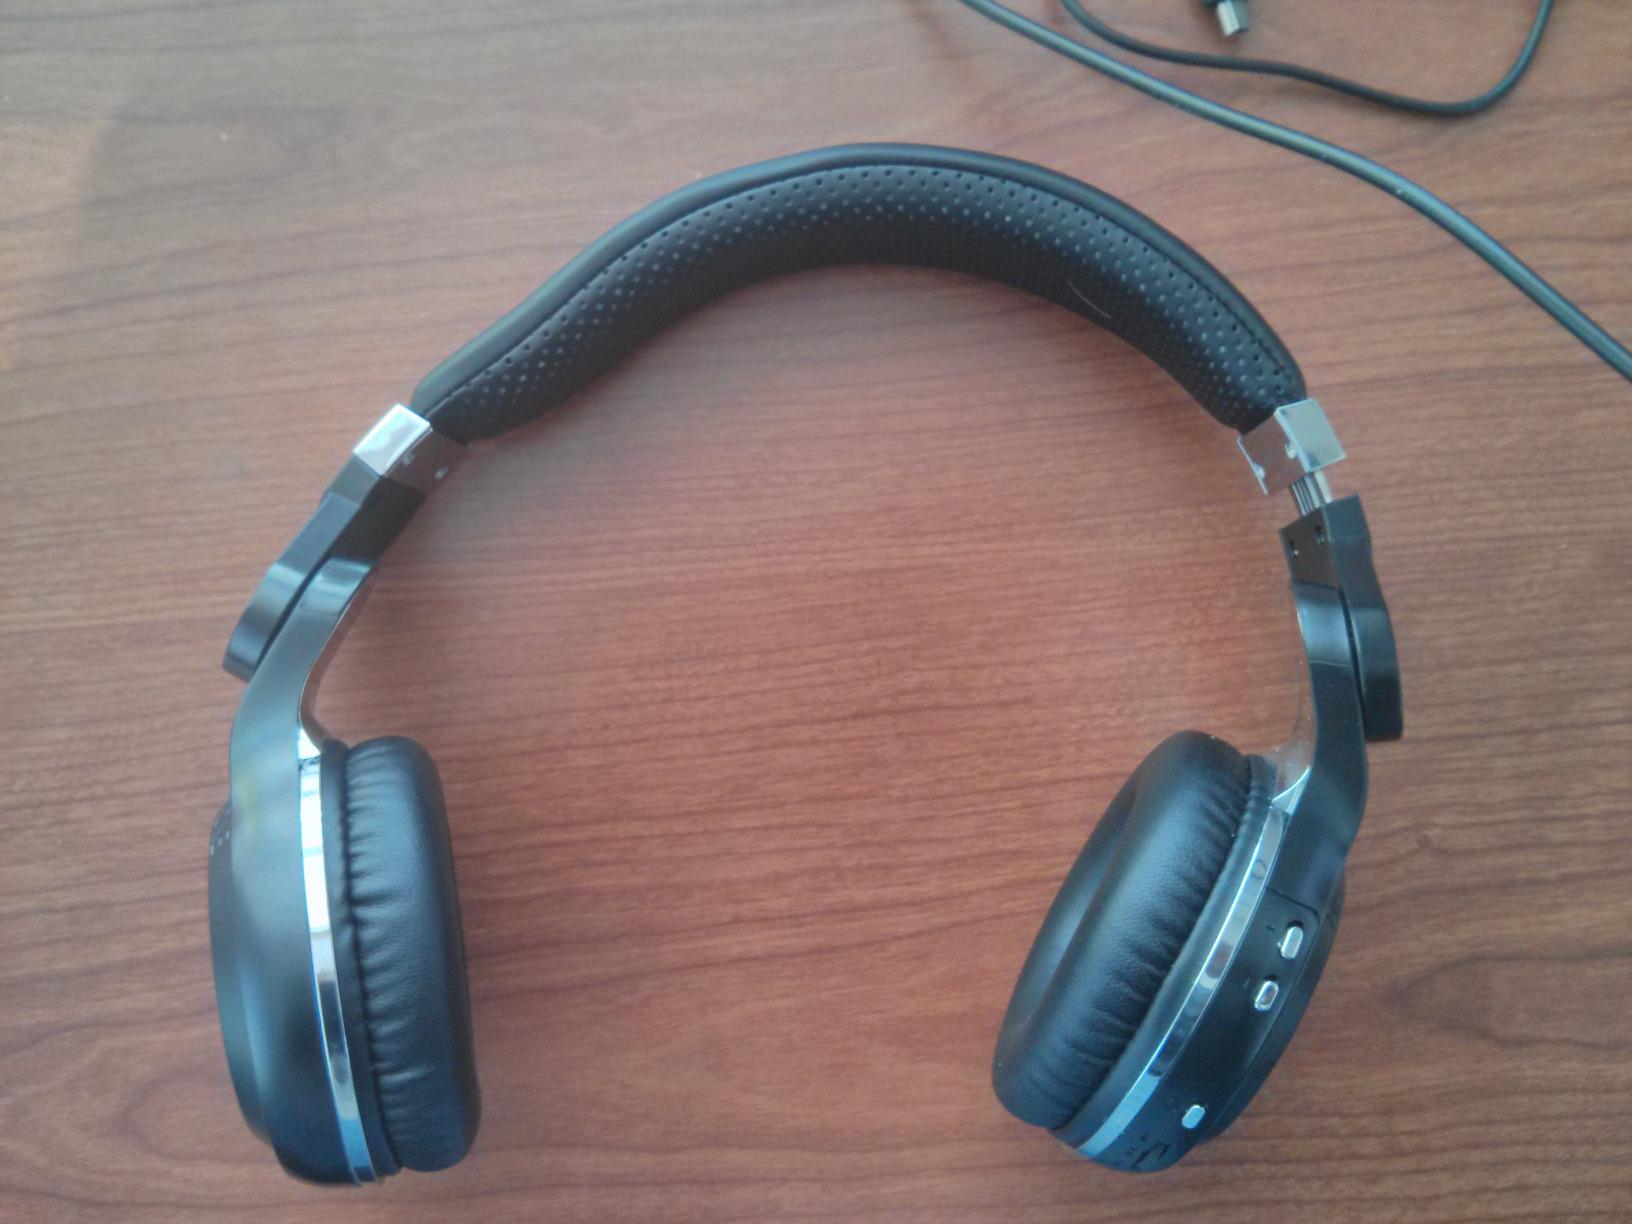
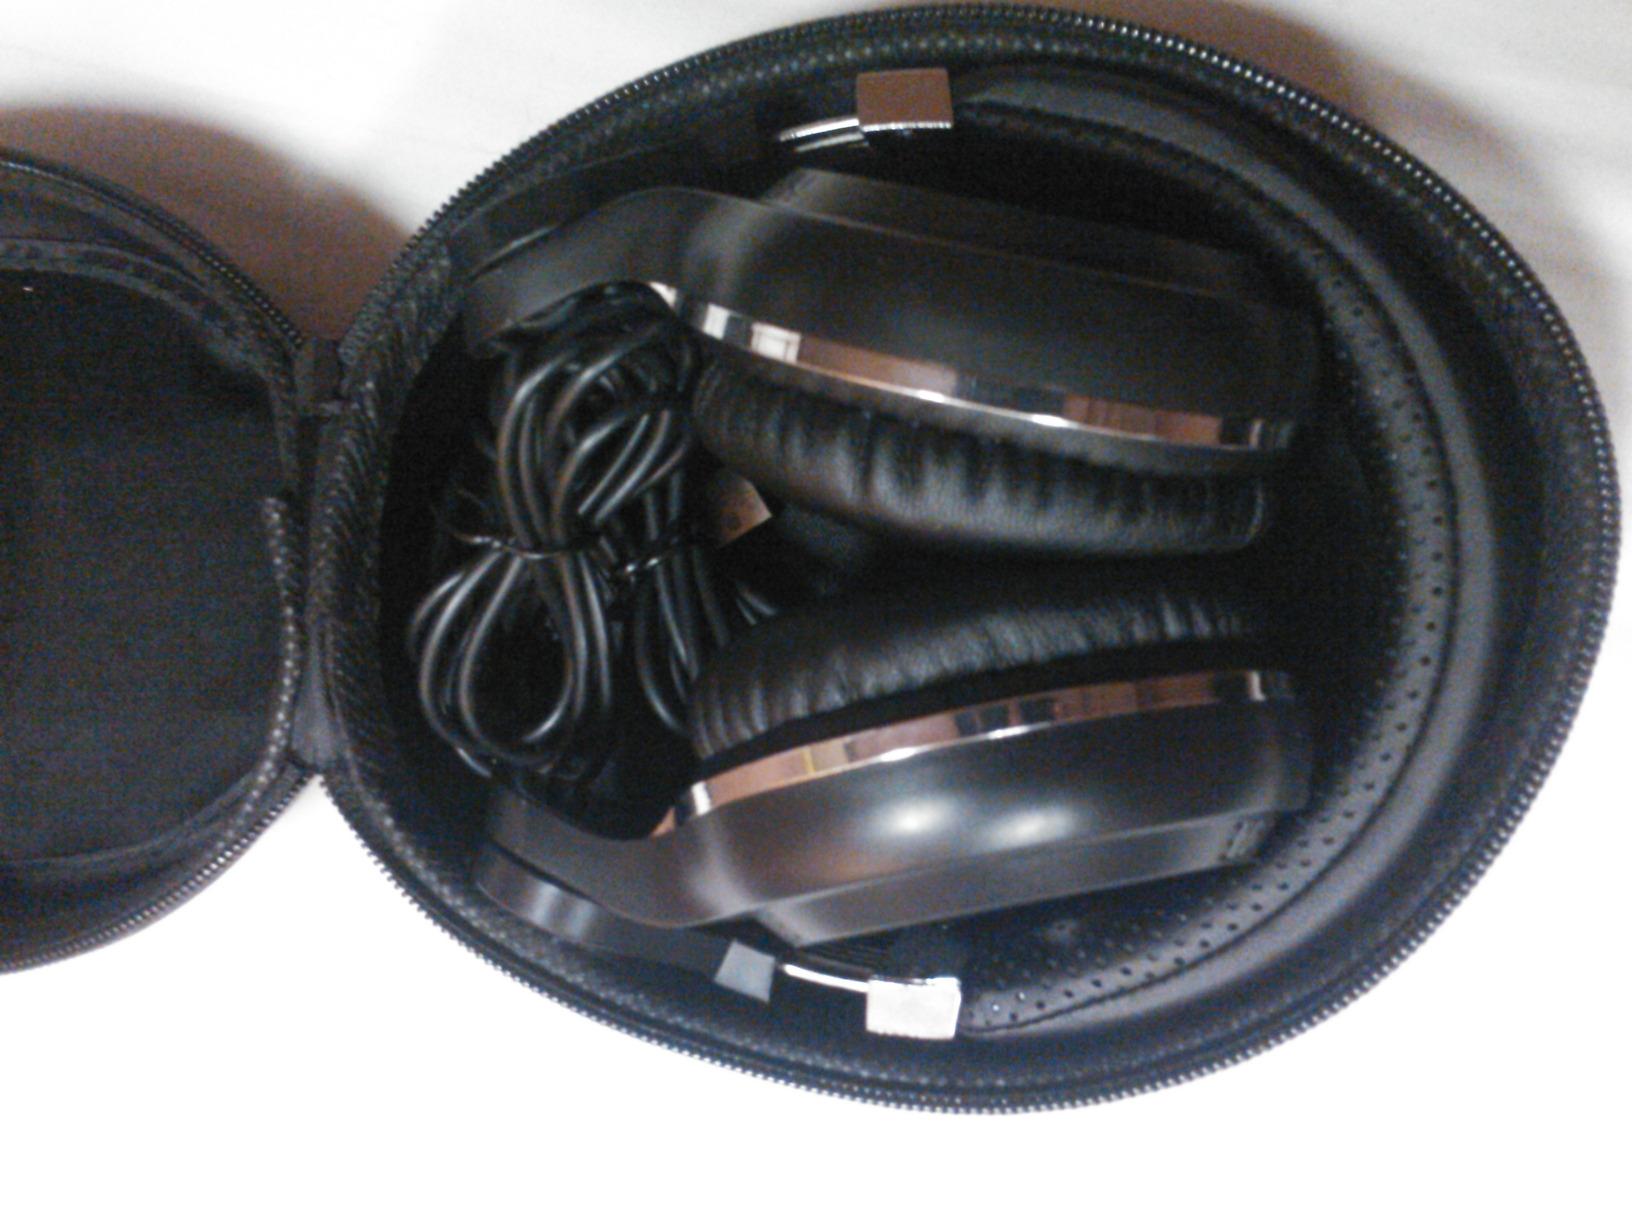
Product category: headphones
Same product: yes